Thomas Lawlor (bass-baritone)

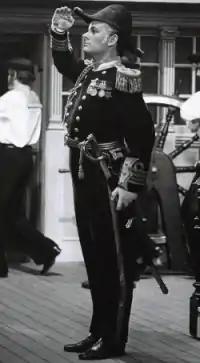
Thomas Lawlor as Captain Corcoran in "H.M.S. Pinafore"

Thomas F. Lawlor (17 June 1938 – 9 October 2020) was an Irish opera singer. In the 1960s, he became known for his performances in mostly baritone roles of the Gilbert and Sullivan operas with the D'Oyly Carte Opera Company. In the 1970s and 1980s, he performed over 60 operatic roles, usually as a bass-baritone, with various British opera companies. He was also a director in the opera department of the Royal Academy of Music and at Trinity College of Music. In later years, he moved to the US, where he continued to perform, direct and teach.